Feyzi Mengüç

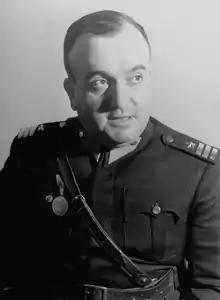

Feyzi Mengüç (1894 – 23 June 1966) was a Turkish military officer. He was the 9th Chief of the General Staff of Turkey.